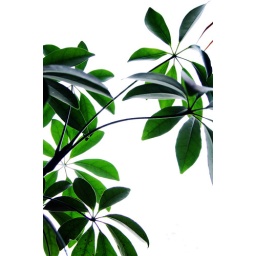
plants in my window